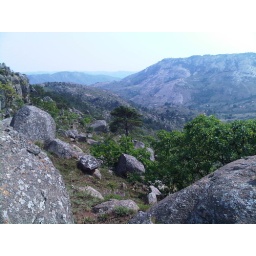
The mountains surrounding Brackenhill Lodge - went hiking around the mountain on a beautiful, hot, sunny day.